Distributed-element circuit

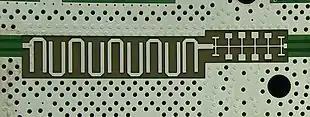
Microstrip band-pass hairpin filter (left), followed by a low-pass stub filter

Filters are a large percentage of circuits constructed with distributed elements. A wide range of structures are used for constructing them, including stubs, coupled lines and cascaded lines. Variations include interdigital filters, combline filters and hairpin filters. More-recent developments include fractal filters. Many filters are constructed in conjunction with dielectric resonators.